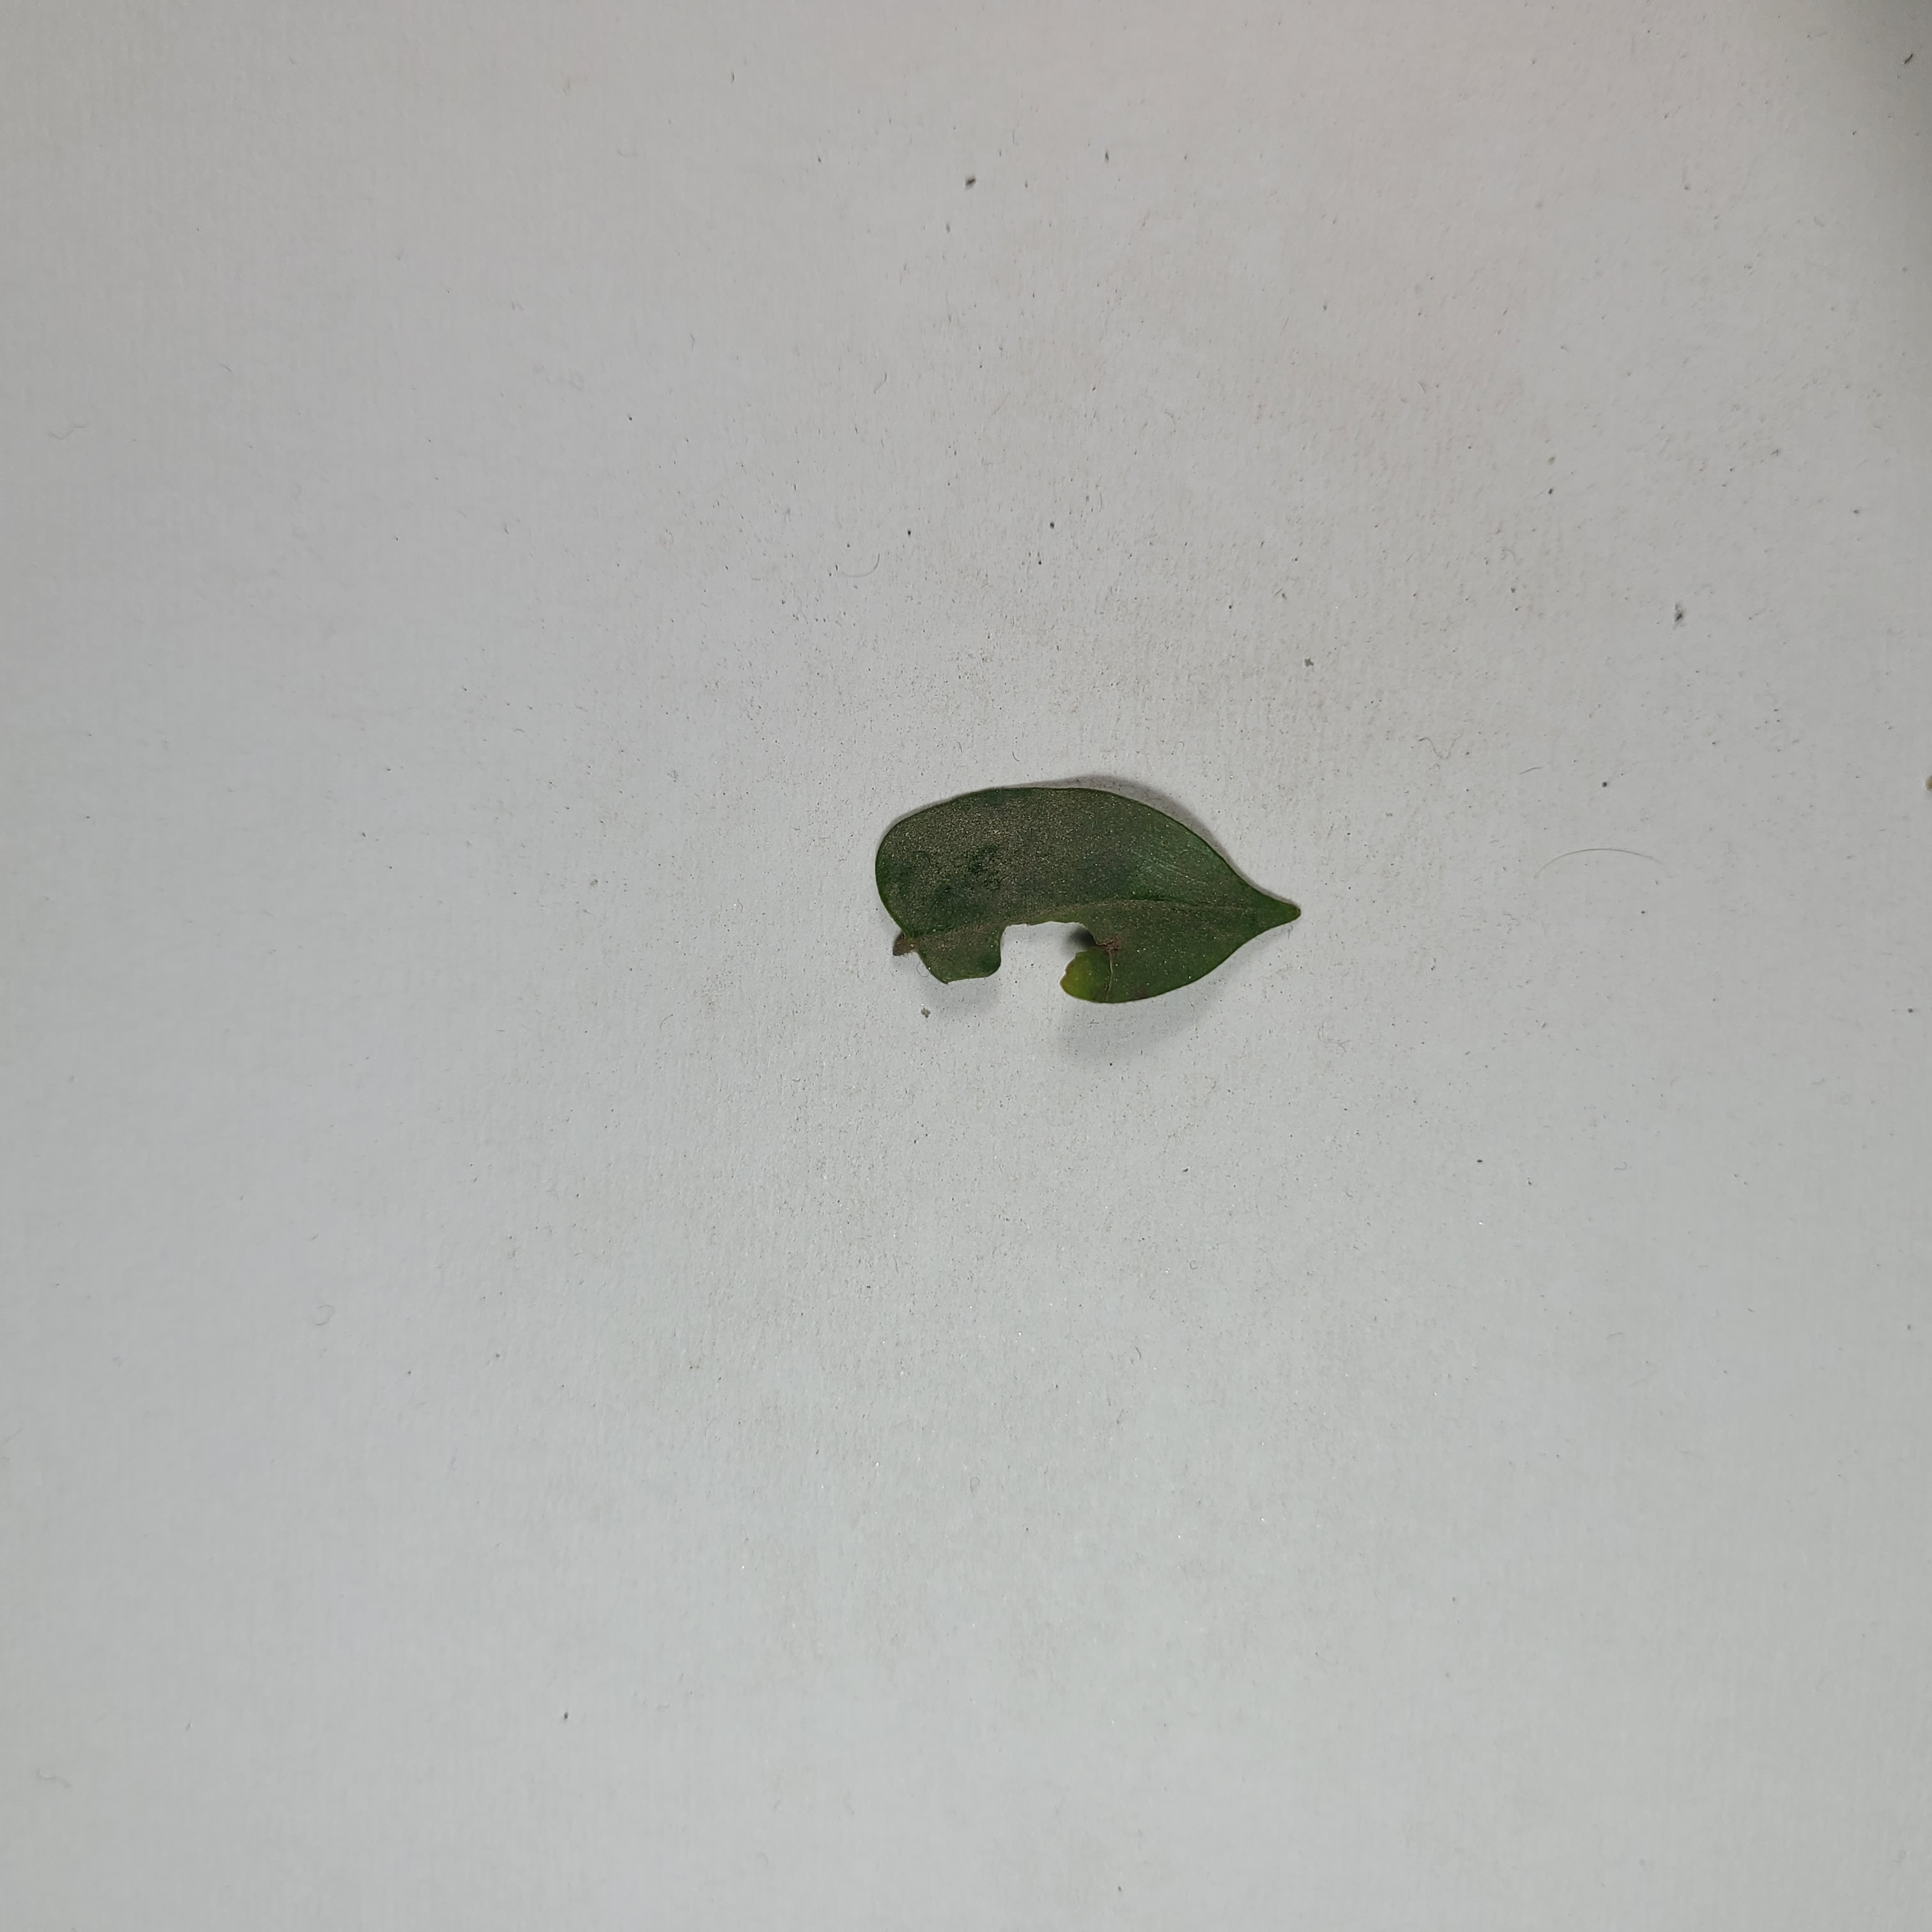
Label: Insect Hole leaves